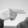
ASL letter: H